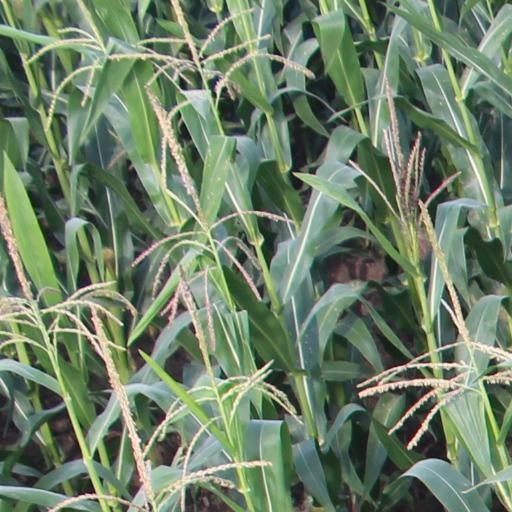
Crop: maize; corn